Malpighia emarginata

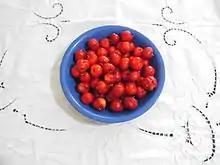
"Malpighia emarginata" fruit

Three years after planting, trees start producing fruits. 3–4 weeks after flowering, a number of bright red drupes in diameter with a mass of mature. The shell of the fruit is smooth and very thin. Its shelf life of 2–3 days at ambient temperature makes it highly perishable. Drupes are in pairs or groups of three, and each contains three triangular seeds. The drupes are juicy and high in vitamin C and other nutrients. They are divided into three obscure lobes and are usually acidic to subacidic, giving them a sour taste, but may be sweet if grown well.